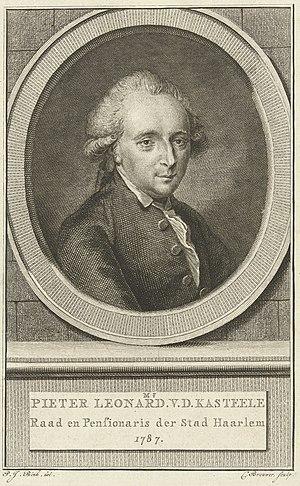
Portrait de Pieter Leonard van de Kasteele (1748-1810), homme politique, patriote et poète néerlandais.